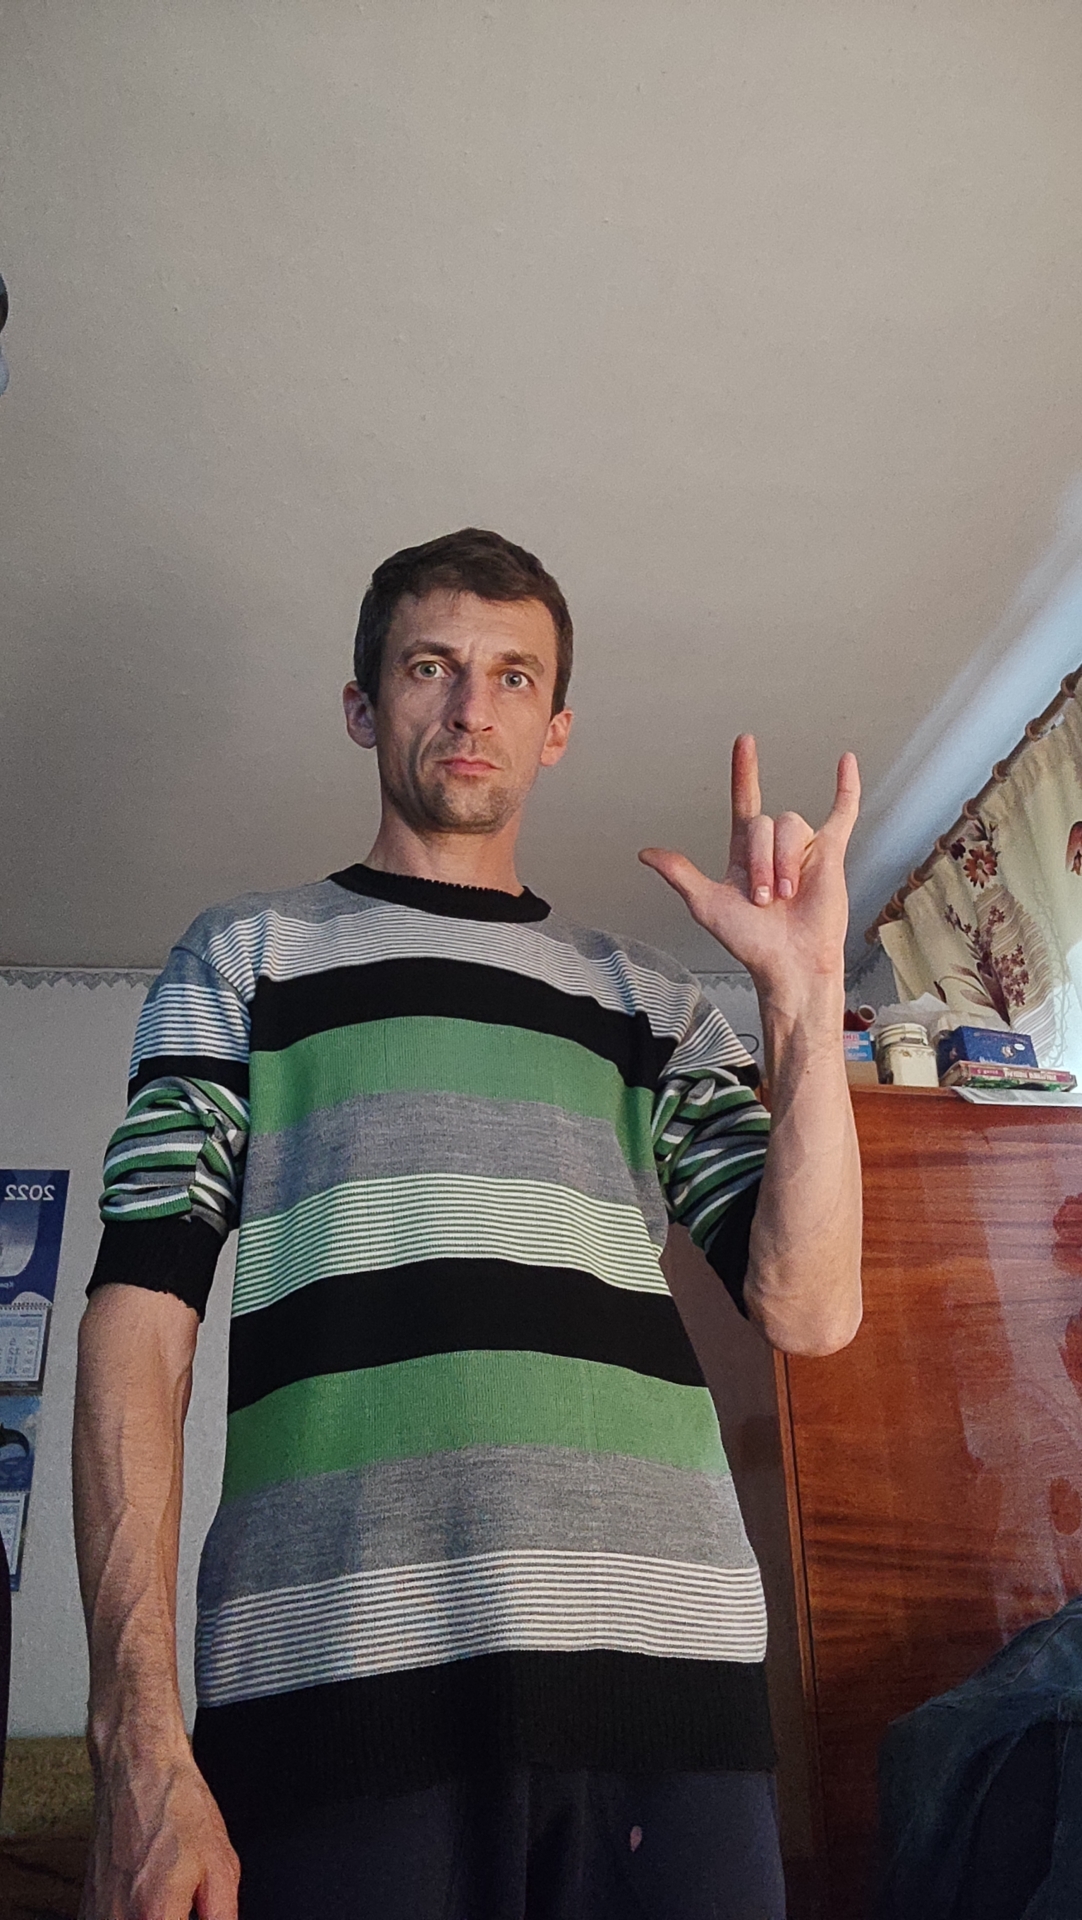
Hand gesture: rock